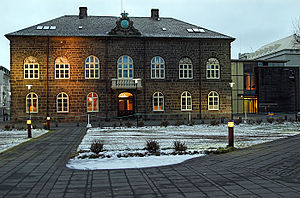
Alþingishúsið
Alþingishúsið i Reykjavík
Alþingishúsið er en historicistisk bygning fra 1800-tallet på torvet Austurvöllur i Islands hovedstad Reykjavík, der huser det islandske parlament Altinget, der er verdens ældste folkeforsamling. Huset er opført i udhugget diabas 1879-81 efter tegninger af den danske arkitekt Ferdinand Meldahl, mens tilbygningen "Kringlan" er tegnet af Frederik Kiørboe 1908. Bygningen krones af kong Christian IX's monogram. Alþingishúsið har også huset Islands Nationalbibliotek og Oldsagssamling, og senere det islandske nationalgalleri. Islands Universitetet benyttede bygningens anden sal fra 1911 til 1940, og Islands præsident havde sine embedskontorer i bygningen frem til 1973.